24K Magic (album)

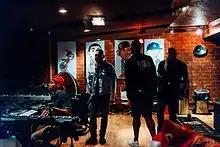
The Stereotypes "(pictured)" composed several tracks for "24K Magic".

Mars asked American singer-songwriter James Fauntleroy to help him write "That's What I Like", but Fauntleroy end-up co-writing most of the songs on the album. Fauntleroy said; "Bruno is the core of those songs and Phil is a huge part of the reason those songs sound like that." He added that despite having a good time with them, it was "probably the most intense album process of my life". American record producer and DJ Skrillex said he and Mars were creating something "different, awesome and next level and sounds like nothing else that's happened before". He also affirmed that they could work on "more of a Skrillex thing". The song they were working on was not completed in time for the album's release. American rapper T-Pain who worked on "Straight Up & Down", said he saw Mars and his band, with the engineer "jamming out and having a good time". T-Pain affirmed Mars "was real specific about what he wanted".